Trusted Like the Fox

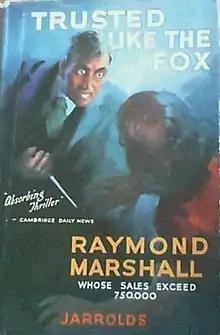
Cover of the first edition, published by Jarrolds.

Trusted Like the Fox is a 1948 thriller novel by British author James Hadley Chase released under his pseudonym Raymond Marshall. The novel is also alternately titled "Ruthless".